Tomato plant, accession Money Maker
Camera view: vertical (180 deg); turntable rotation: 180 degrees
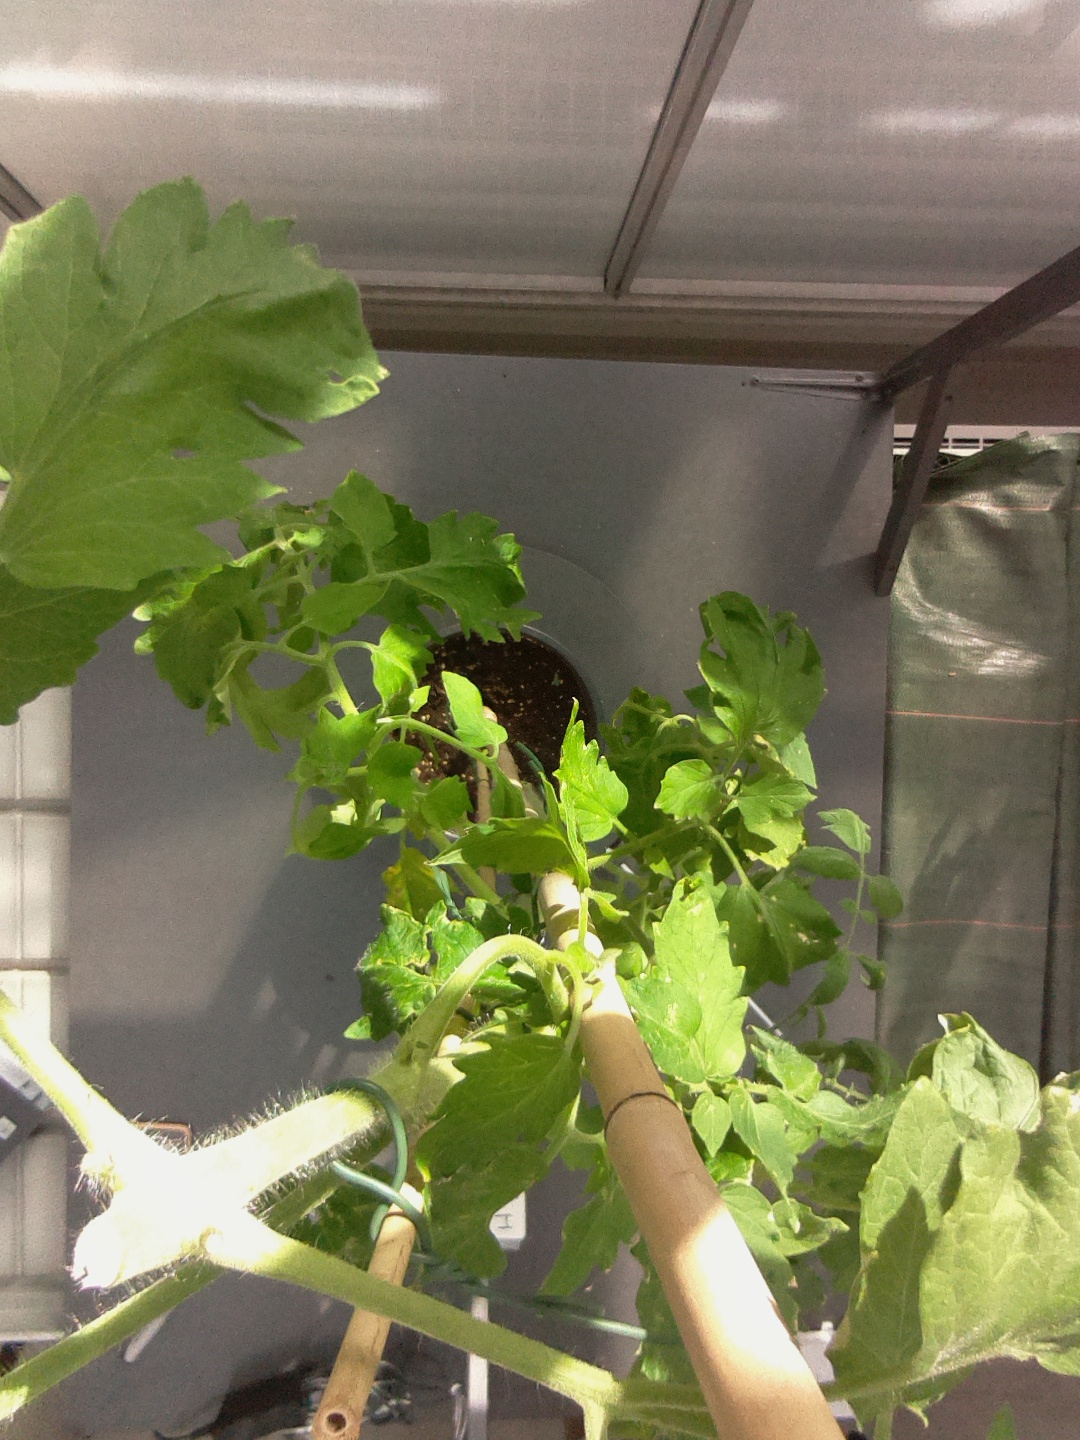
BBCH growth stage 76: 60%-70% of final fruit size